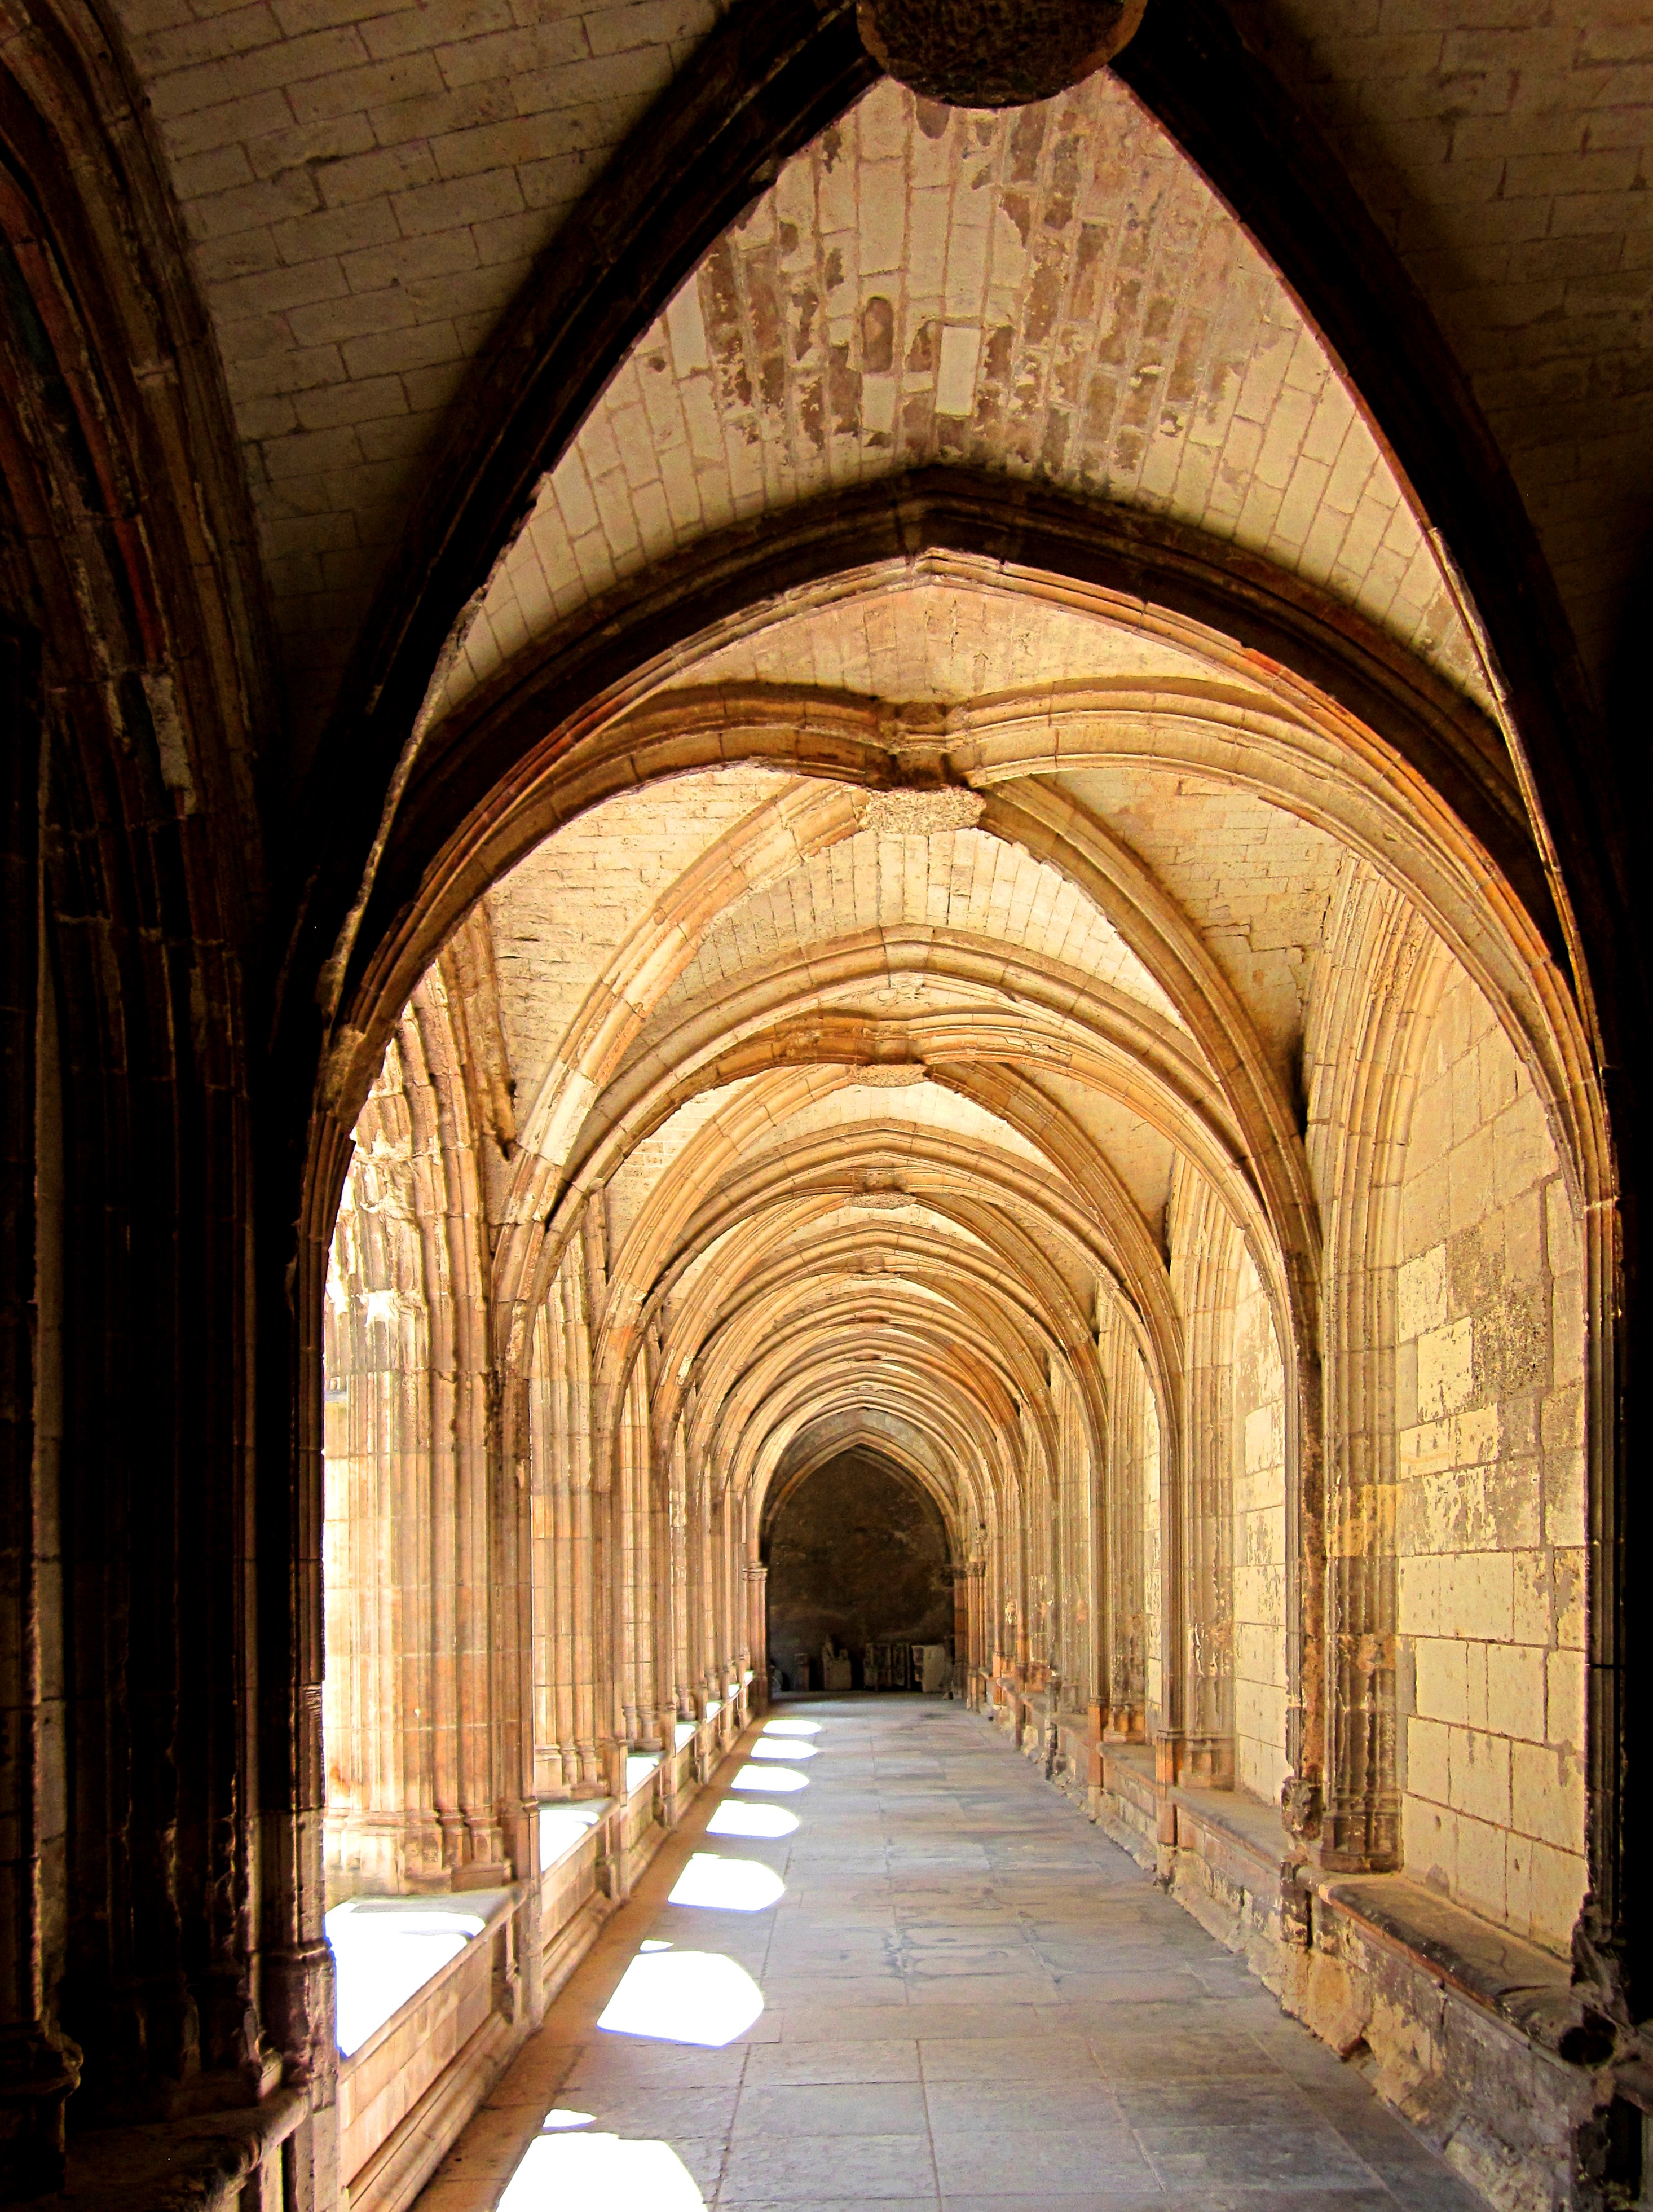
architecture, building, france, arch, church, cathedral, gothic, place of worship, aisle, medieval, french, temple, monastery, symmetry, renaissance, arcade, abbey, vault, cloister, gothic architecture, tours, ancient history, indre et loire, st gatien cathedral, cloitre de la psalette